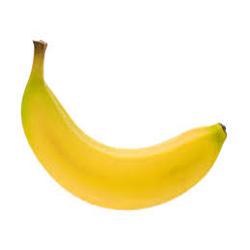
Label: Banana